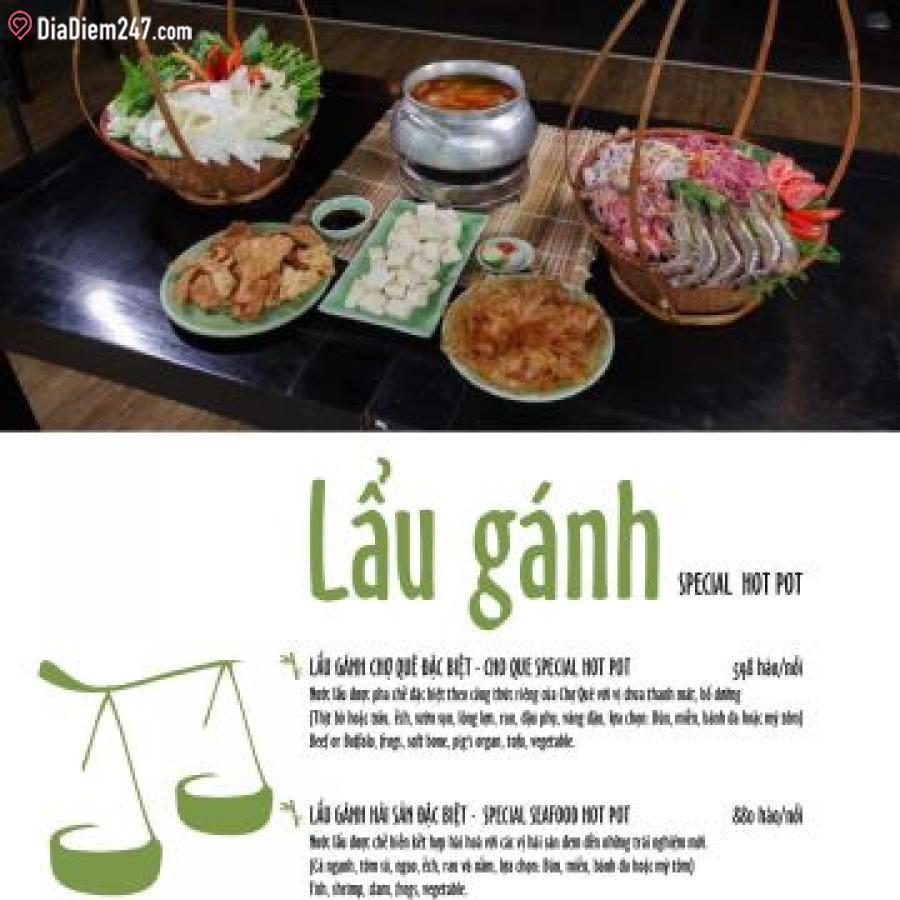
có nhiều món ăn đang được bày ra ở trên bàn